Dean Corll

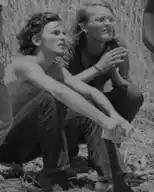
Henley (left) and Brooks (right), pictured at High Island Beach. August 10, 1973.

On June 4, Corll and Henley abducted 15-year-old William Ray Lawrence; the youth was last seen alive by his father on 31st Street. After three days of abuse and torture, Lawrence was strangled before being buried at Lake Sam Rayburn. Less than two weeks later, 20-year-old Raymond Stanley Blackburn was abducted, strangled, and buried at Lake Sam Rayburn.